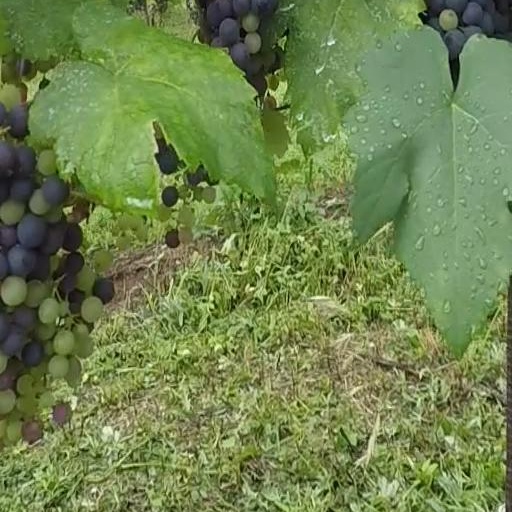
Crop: grape